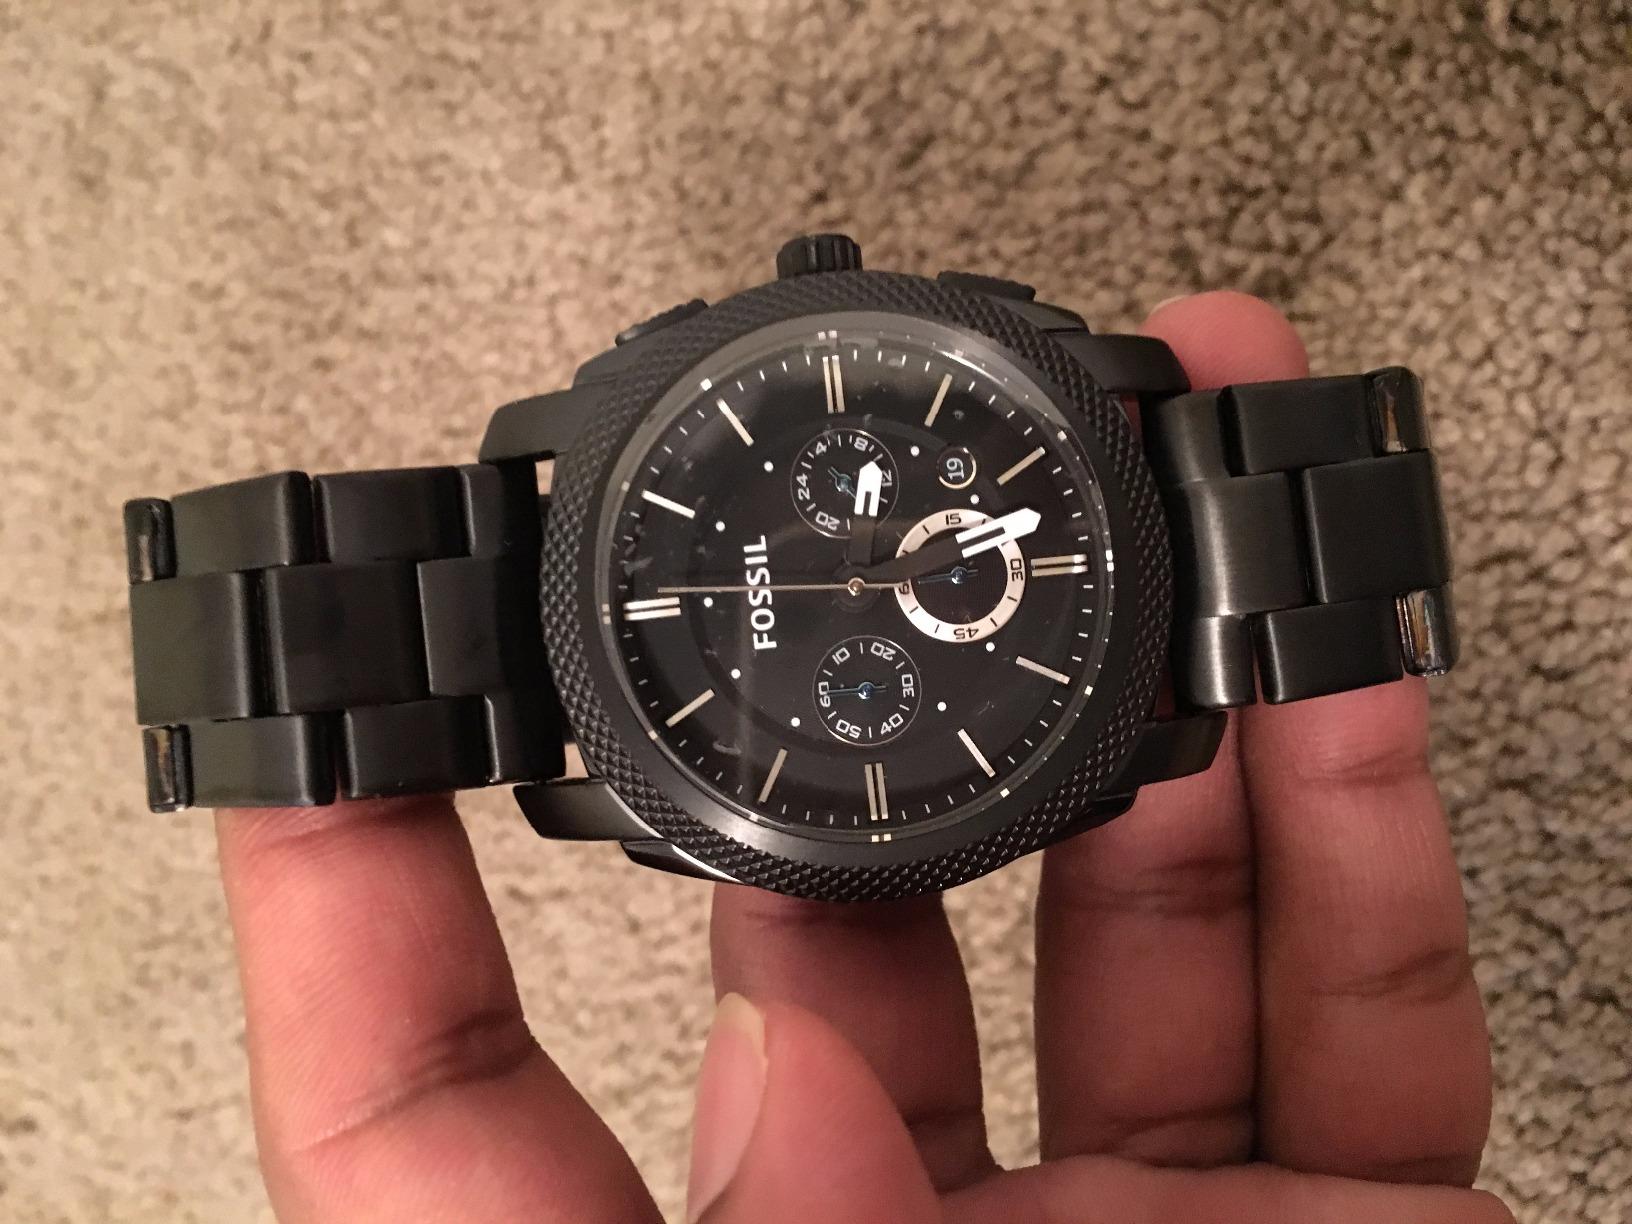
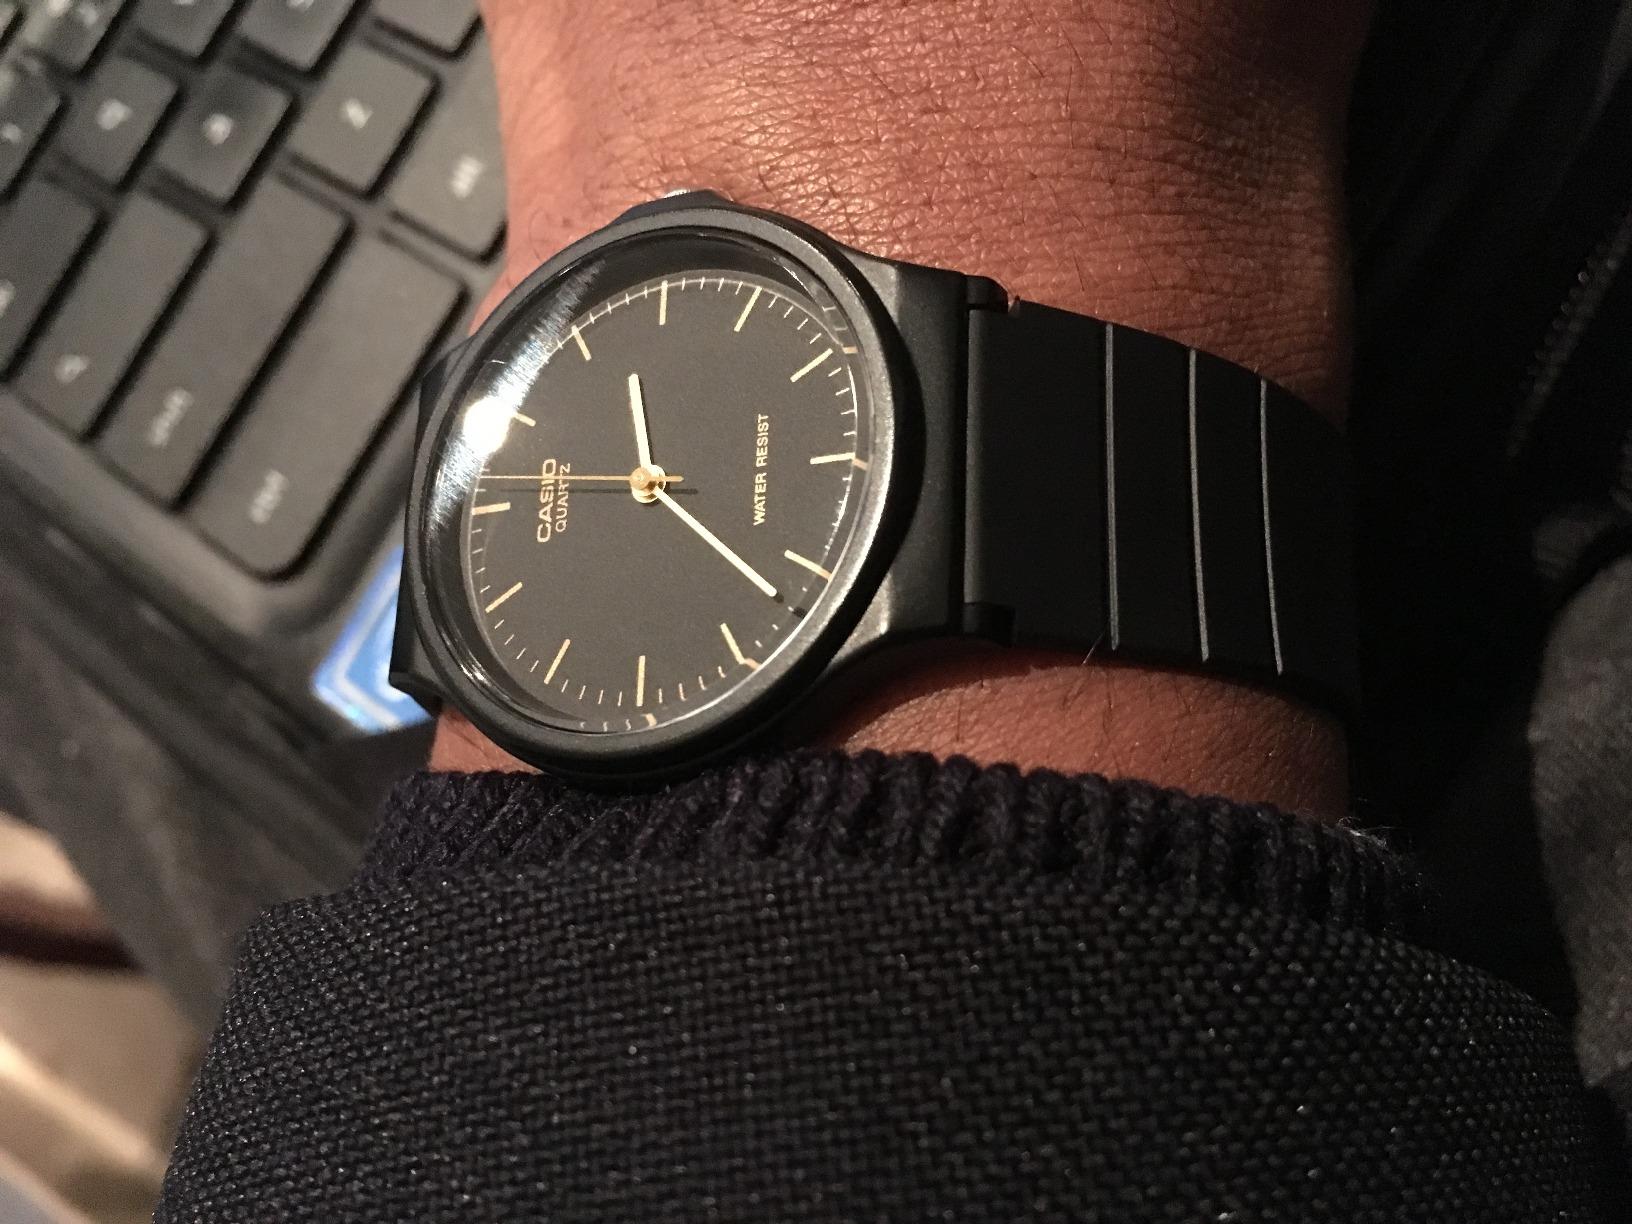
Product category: accessories_watch
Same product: no